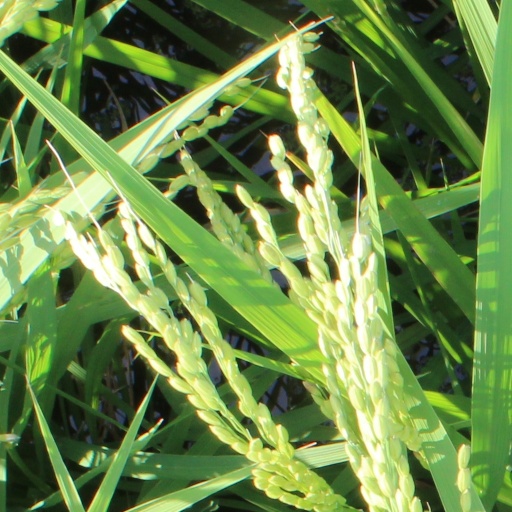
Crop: rice